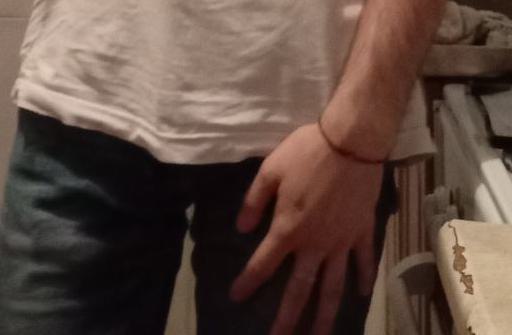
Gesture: no_gesture